EasyPASS

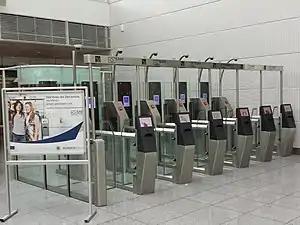
EasyPASS self-service gates at Munich Airport

EasyPASS is a German automated border control system for e-passports holders of certain nationalities who enter and leave Germany by air, which is operated by the German Federal Police. It is currently available at Frankfurt, Munich, Hamburg, Hannover, Düsseldorf, Stuttgart, Berlin Brandenburg and Cologne/Bonn Airports.